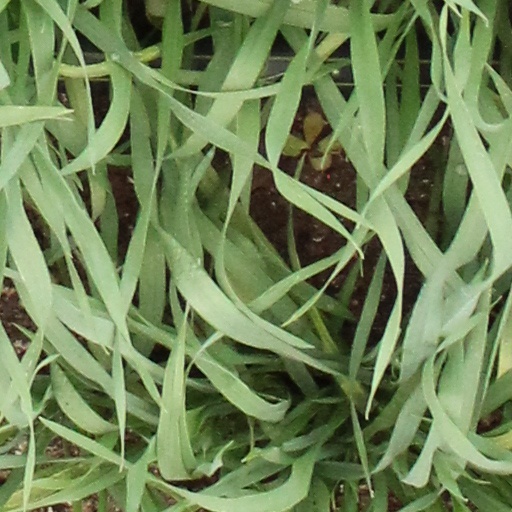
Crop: wheat